Fariz Musa

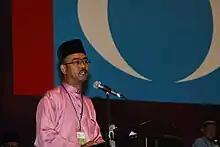
Musa giving a speech to Parti Keadilan Rakyat supporters

Fariz Musa (1 March 1970 – 27 December 2021) was a Malaysian politician. He was the Coordinator of the movement called Jingga 13, and served as National Deputy Chief and Terengganu State Chief of Angkatan Muda Keadilan (AMK), the youth wing in People's Justice Party (PKR), a component of Pakatan Harapan (PH) coalition.